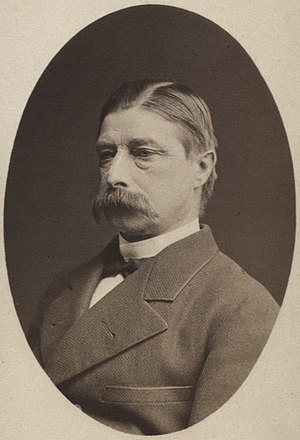
Knud Brockenhuus-Schack (1823-1892)
Knud Brockenhuus-Schack.